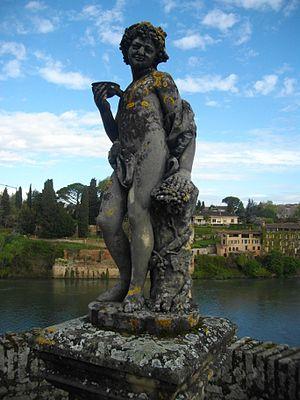
Statue du XVIIIème installée sur une tourelle de la promenade qui entoure le jardin. Elle est marquée par la mode du style antique de l'époque. En arrière plan, la rivière Tarn et les jardins suspendus de la rive droite.
Le palais de la Berbie est un ancien palais épiscopal situé à Albi, dans le sud-ouest de la France.